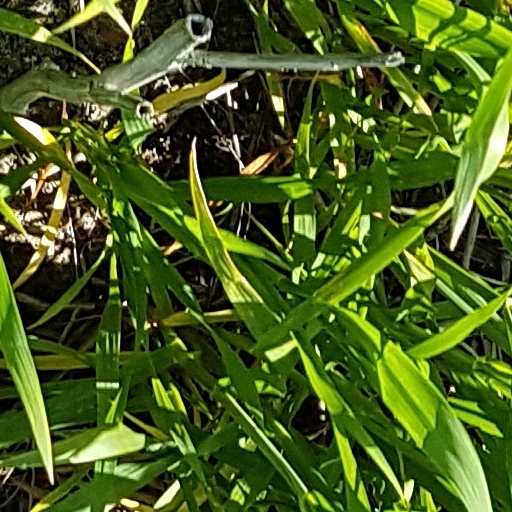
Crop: wheat